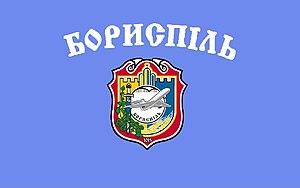
Boryspil ou Borispol est une ville de l'oblast de Kiev, en Ukraine. Sa population s'élevait à 59 545 habitants en 2013.